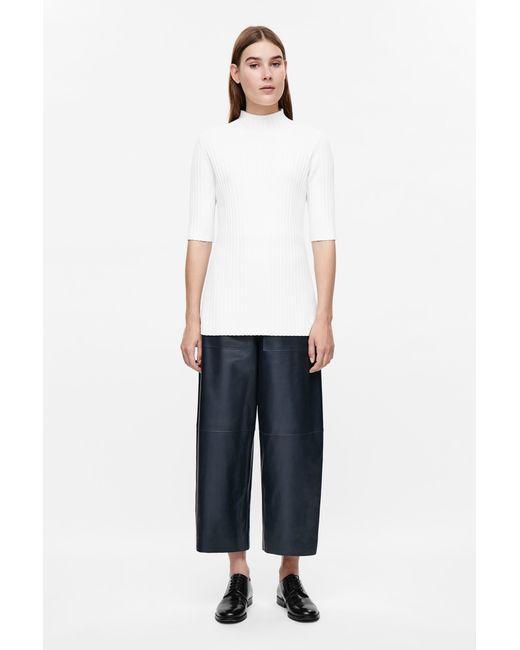
Weißes Top mit Rundhalsausschnitt und schwarzer, locker sitzender Hose